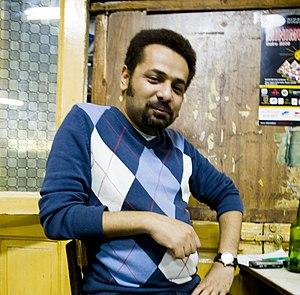
Wael Abbas est un journaliste égyptien, blogueur et militant des droits de l'homme qui tient le blog Misr Digital.